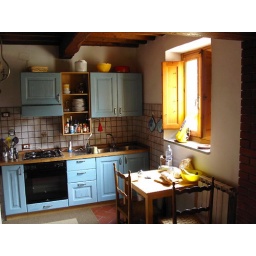
The kitchen in a house in Tuscany.